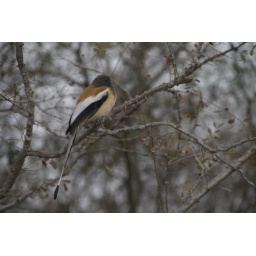
A bird in Ranthambhore tiger reserve at Rajasthan, India